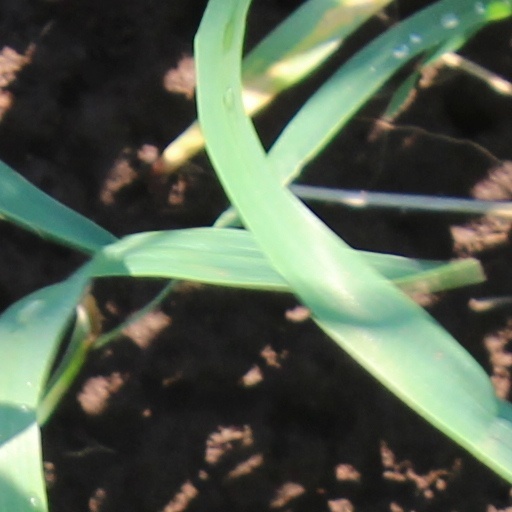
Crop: wheat